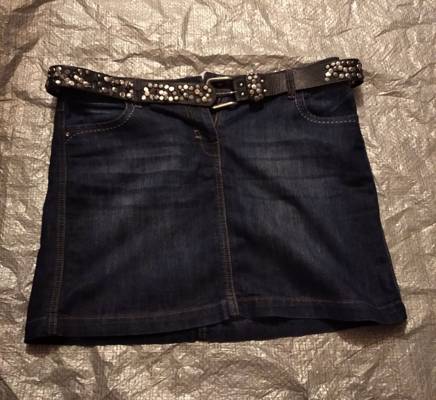
Waste category: clothes